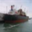
Label: ship